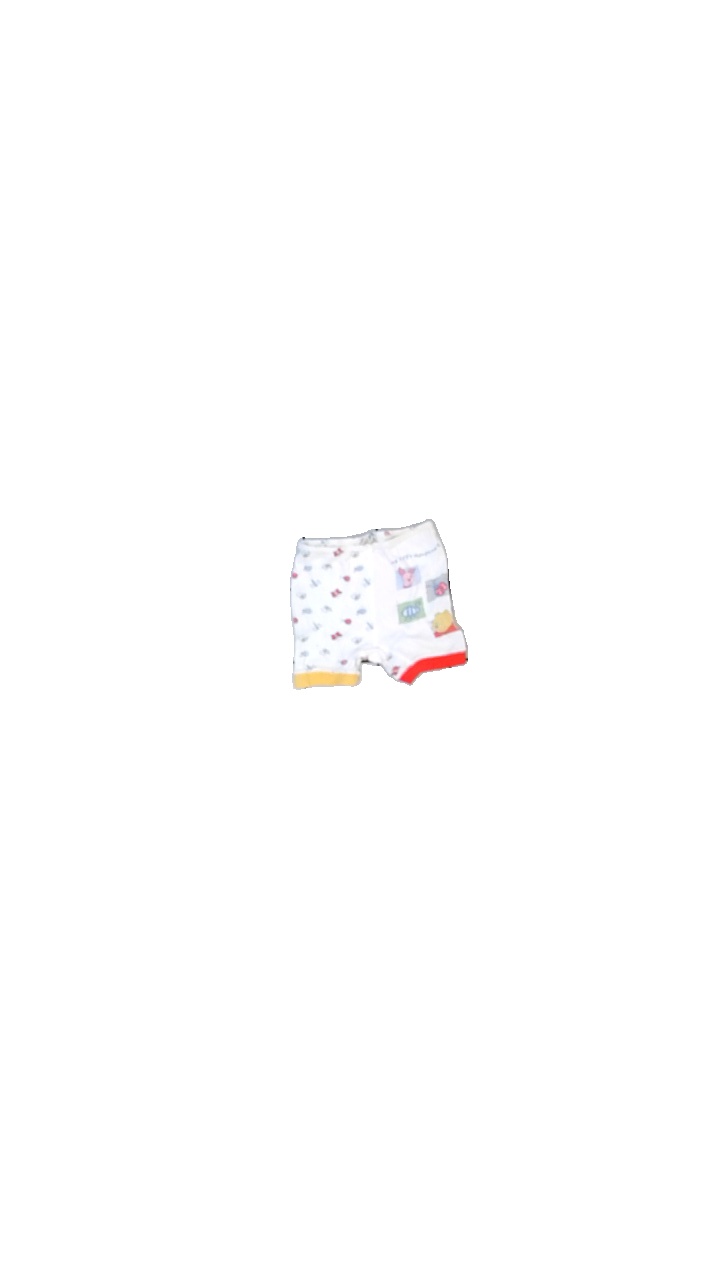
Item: Trousers (Children)
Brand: Freds
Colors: White, Red, Yellow, Multicolor
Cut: Regular
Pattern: Other
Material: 100% cotton
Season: All
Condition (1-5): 2
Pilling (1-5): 2
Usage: Recycle
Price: <50